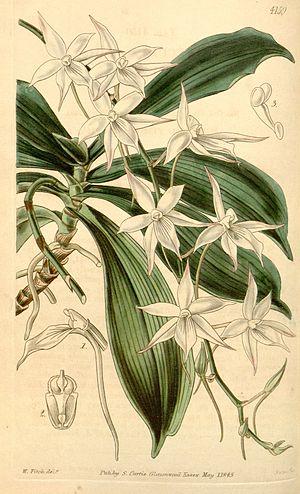
Aerangis biloba est une espèce d'orchidée épiphyte originaire d'Afrique de l'Ouest.